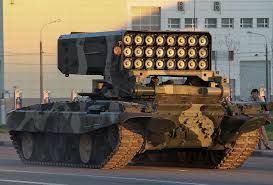
Label: Self Propelled Artillery